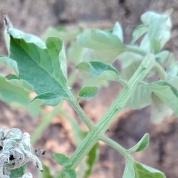
Crop: Tomato
Condition: bacterial-floundering-d